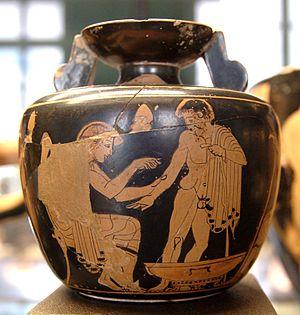
Médecin soignant un patient. Aryballe attique à figures rouges, v. 480-470 av. J.-C.
La sécurité du patient est une démarche qui vise à éviter à un usager toute atteinte évitable liée aux soins qui lui sont prodigués. Elle est très étroitement liée à la notion de qualité des soins qui est définie par l'OMS comme une démarche qui doit permettre de garantir à chaque patient l’assortiment d’actes diagnostiques et thérapeutiques lui assurant le meilleur résultat en matière de santé, conformément à l’état actuel de la science médicale, au meilleur coût pour le même résultat, au moindre risque iatrogénique, pour sa plus grande satisfaction quant aux procédures, résultats, contacts humains à l’intérieur du système de soins.